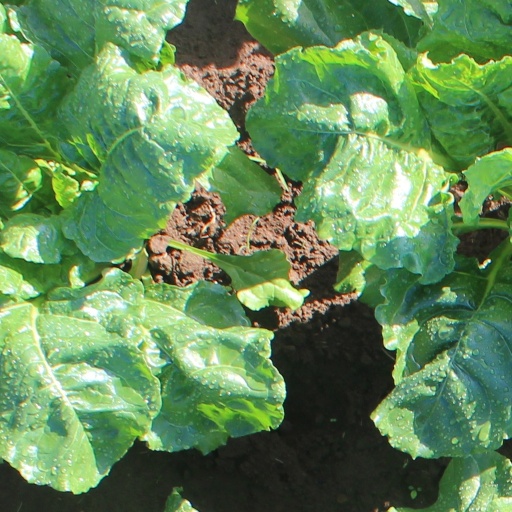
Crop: sugar beet